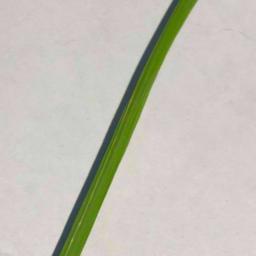
Label: Rice___Healthy